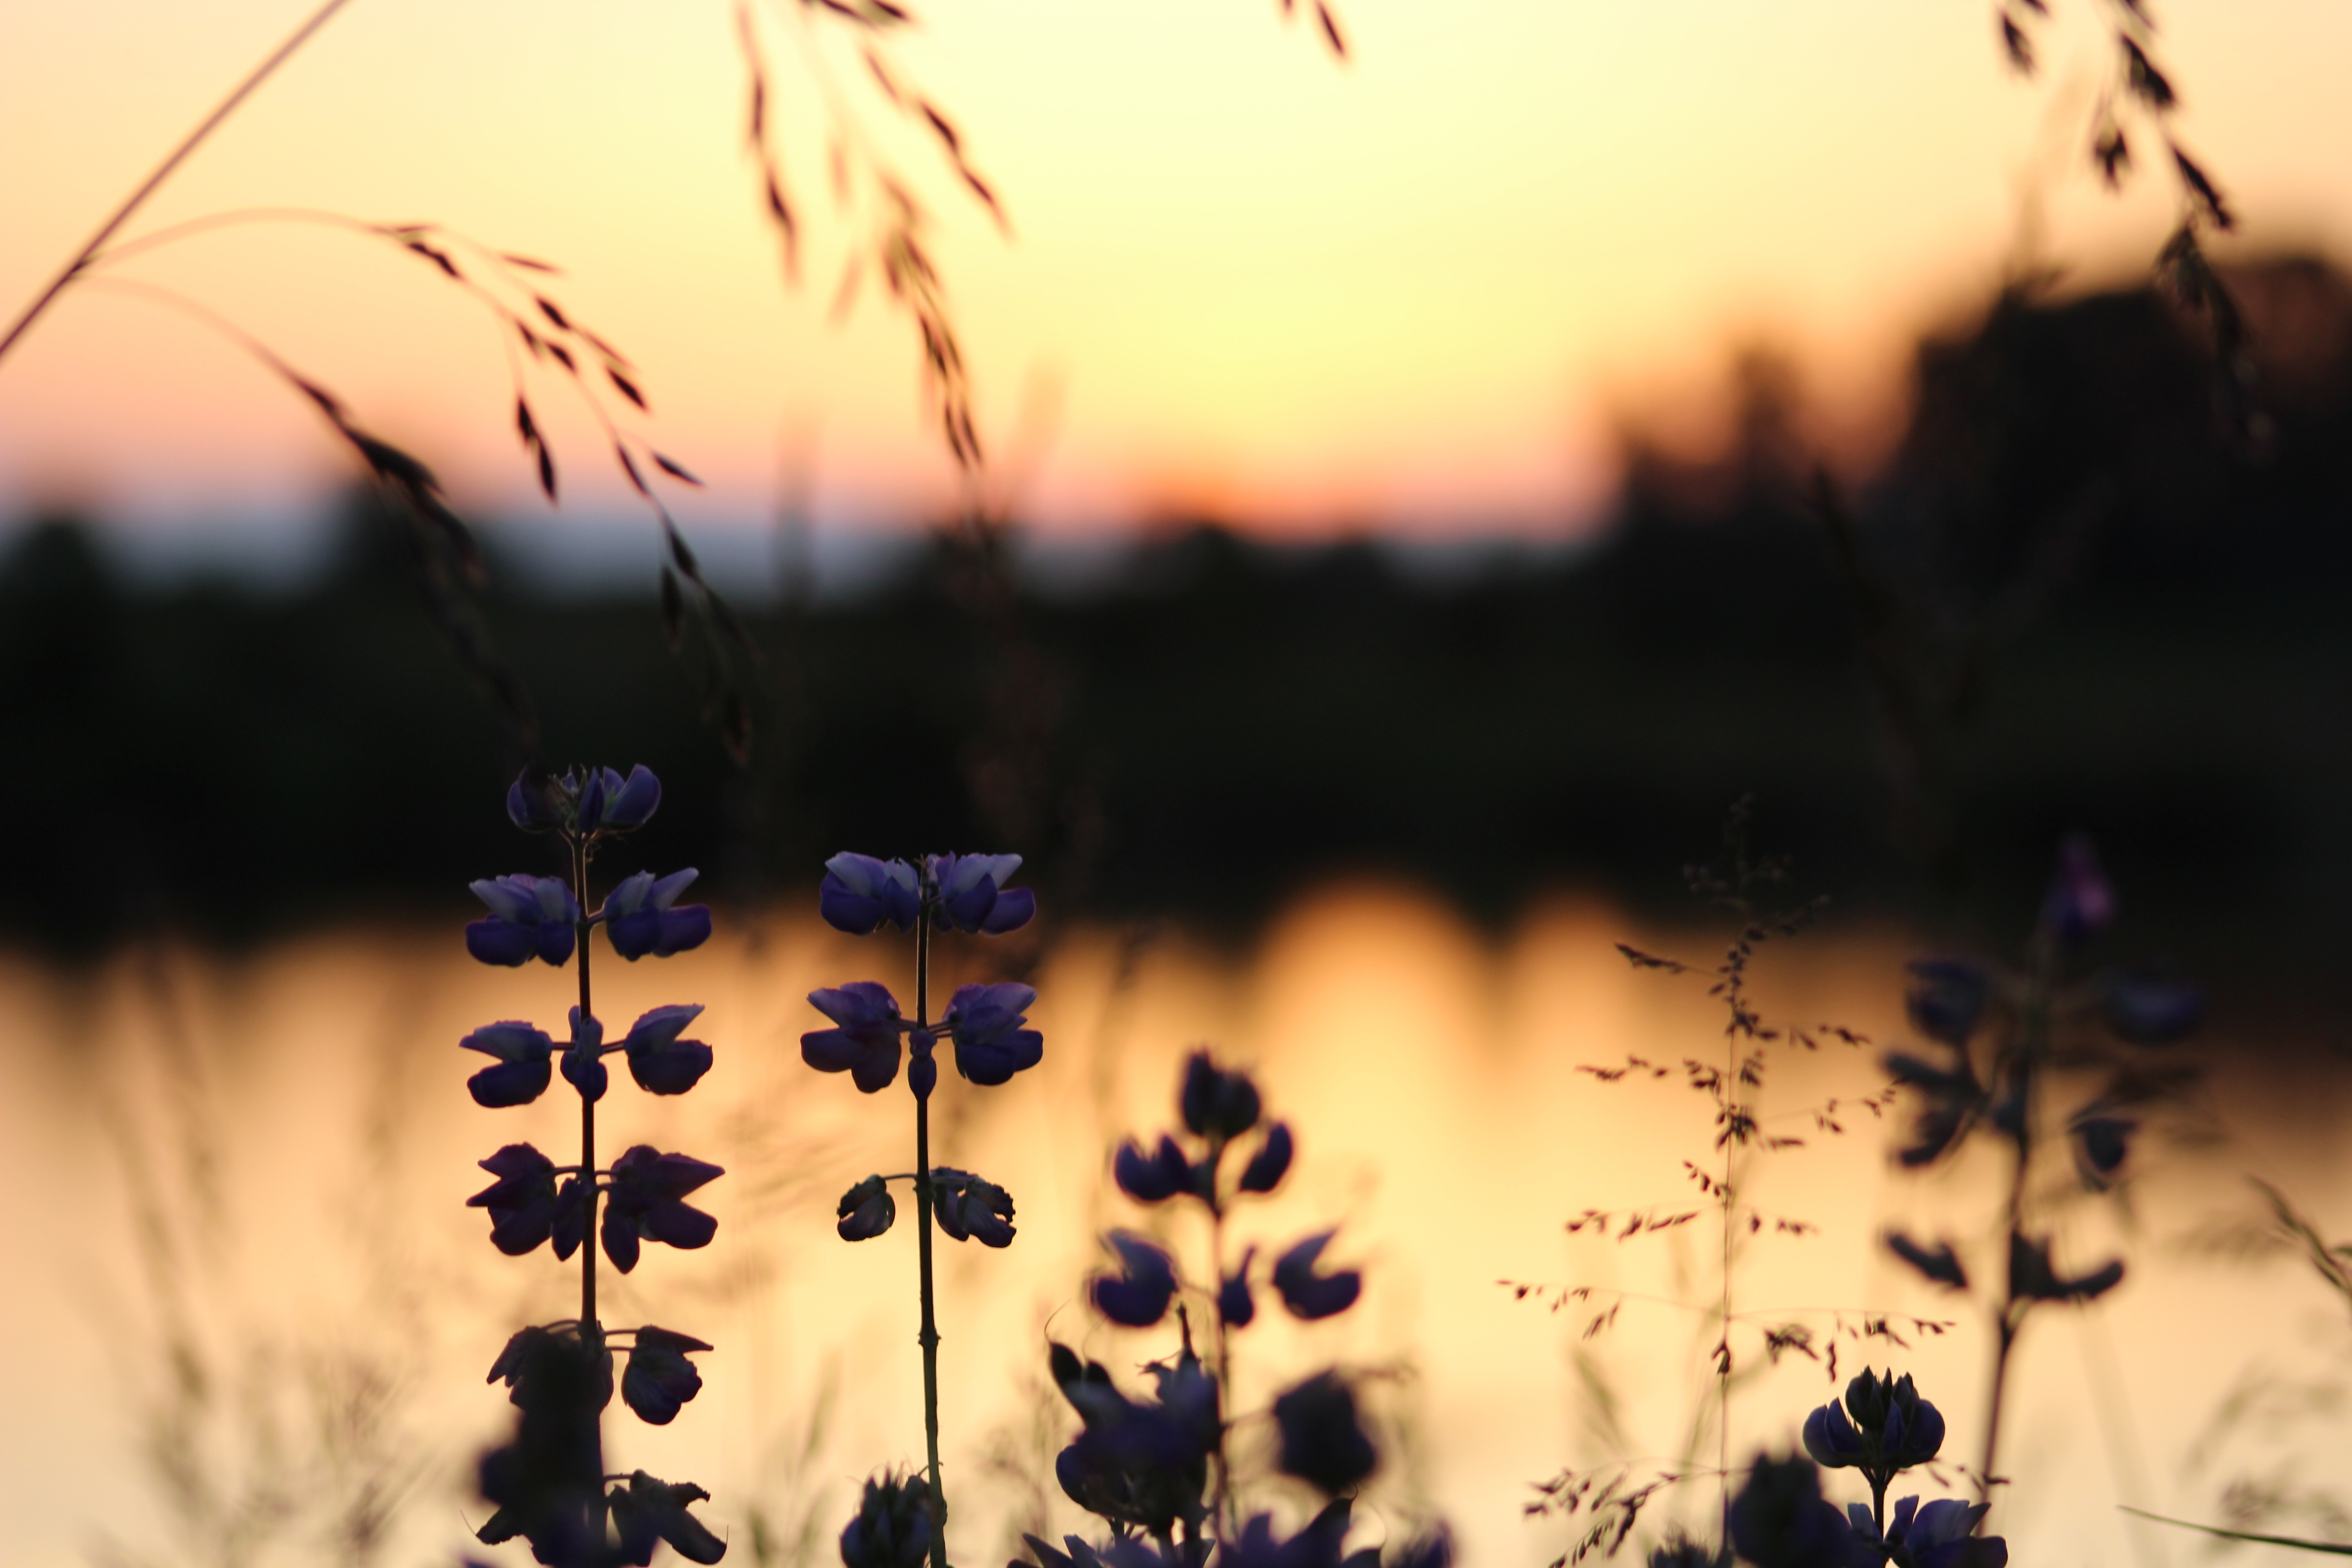
branch, silhouette, light, plant, sunset, photography, sunlight, morning, flower, evening, reflection, color, autumn, macro photography